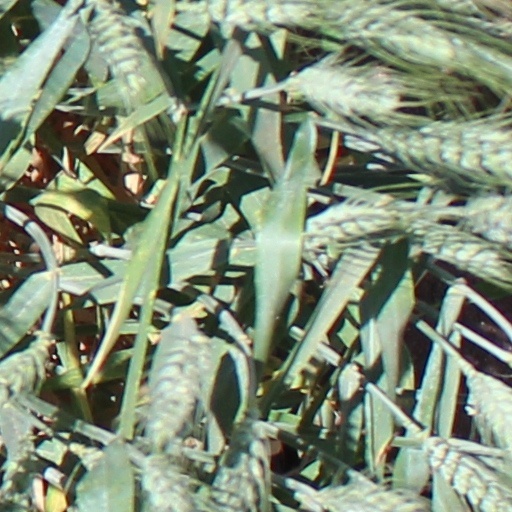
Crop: wheat